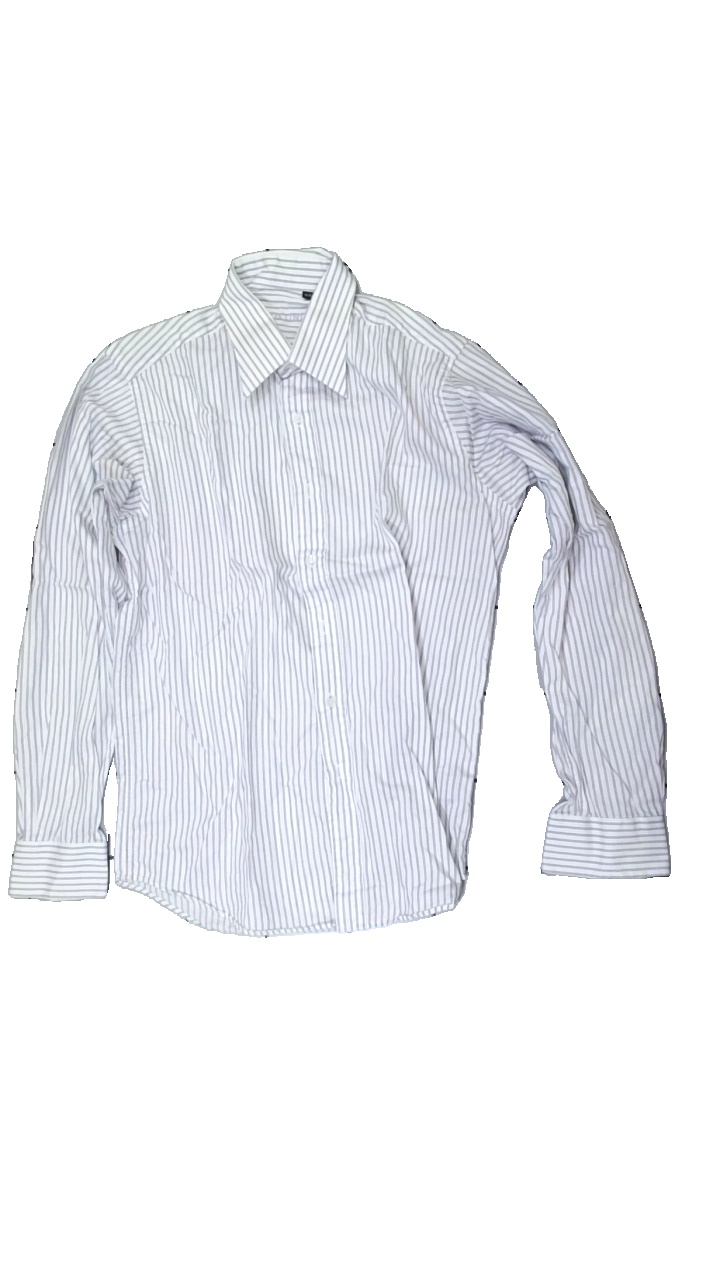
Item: Shirt (Men)
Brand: Batistini (dressman)
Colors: White, Purple
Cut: Regular
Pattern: Striped
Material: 100% Cotton
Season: All
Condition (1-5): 2
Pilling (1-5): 5
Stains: Minor
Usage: Recycle
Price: <50